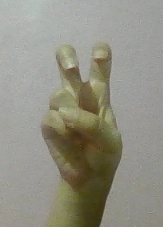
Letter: toot